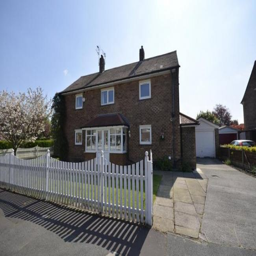
£ 250,000 would buy you this detached - bedroom house